Jonathan Belcher

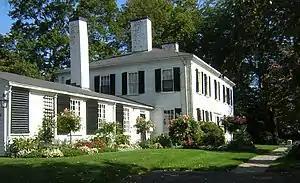
Belcher's summer home in Milton, Massachusetts, was destroyed by fire in 1776, but portions of it may have survived in its replacement, built by his widow.

Belcher graduated from Harvard at the age of 17, and then entered into his father's business. The trading empire his father built encompassed trade from the West Indies to Europe, and included shares or outright ownership of more than 15 ships. In the spring of 1704 Belcher's father sent him to London to cultivate business contacts of his own, and to secure military supply contracts.